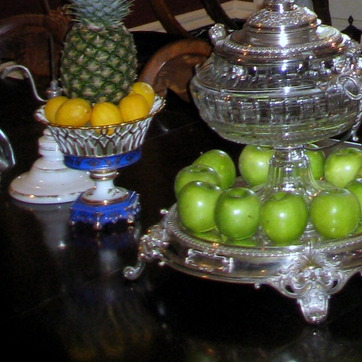
Material: food